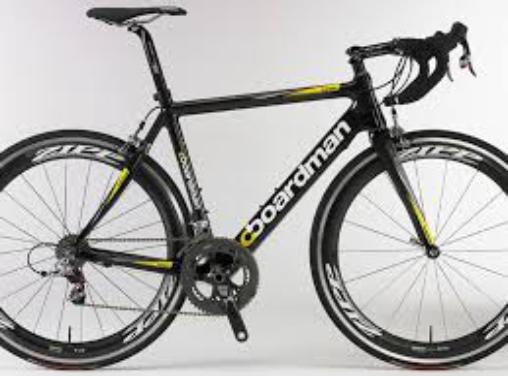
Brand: boardman bikes
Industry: Transportation